Woodstock, Georgia

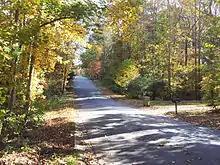
Fall in Kings Ridge Estate, Woodstock

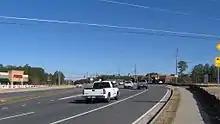
Highway 92 in Woodstock

According to the United States Census Bureau, Woodstock has a total area of , of which is land and , or 0.92%, is water.